Andrew Young (poet, born 1885)

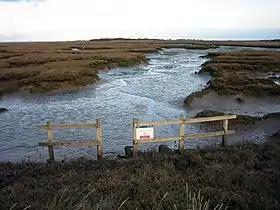
Salt marsh in Essex

There were several musical settings of his poetry, including the incidental music composed by Imogen Holst for his play "Nicodemus" (1937). "Christmas Day" from his collection "Speak to the Earth" (1939) also proved popular with composers and was set by Mervyn Roberts (1947), Robin Milford (1949), Neil Butterworth (1954), and Elizabeth Poston (1967).